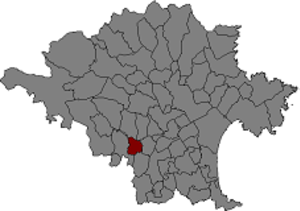
Ordis est une commune d'Espagne dans la communauté autonome de Catalogne, province de Gérone, de la comarque d'Alt Empordà